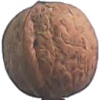
Label: walnut